Wesleyan Grove

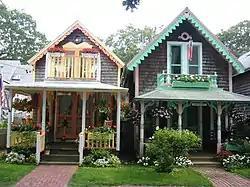
Two ornate cottages on the campground site.

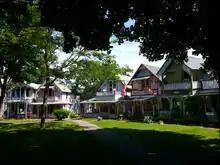
A row of Gingerbread Cottages in the Martha's Vineyard Campground, Wesleyan Grove, in Oak Bluffs

Wesleyan Grove is a National Historic Landmark District in Oak Bluffs, Massachusetts on the island of Martha's Vineyard. Named after John Wesley, the founder of the Methodist Church. Also known as the Martha's Vineyard Campmeeting Association (MVCMA) or the Campgrounds, it was the first summer religious camp established in the United States. It is famous for its approximately 300 colourful cottages in a style now described as Carpenter Gothic.